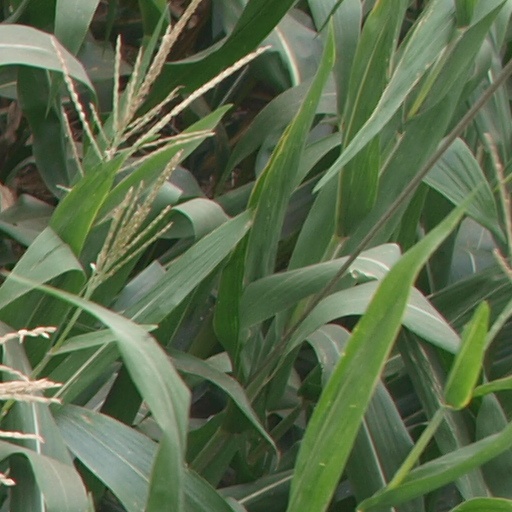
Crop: maize; corn